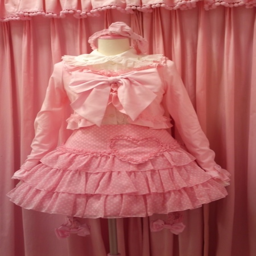
doubt i could pull off this much pink , but maybe with the right wig .